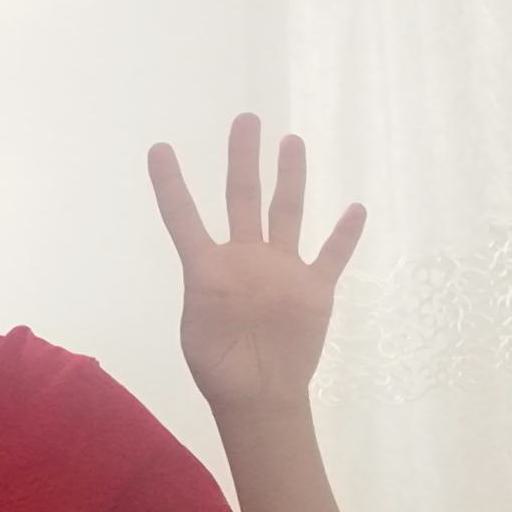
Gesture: four